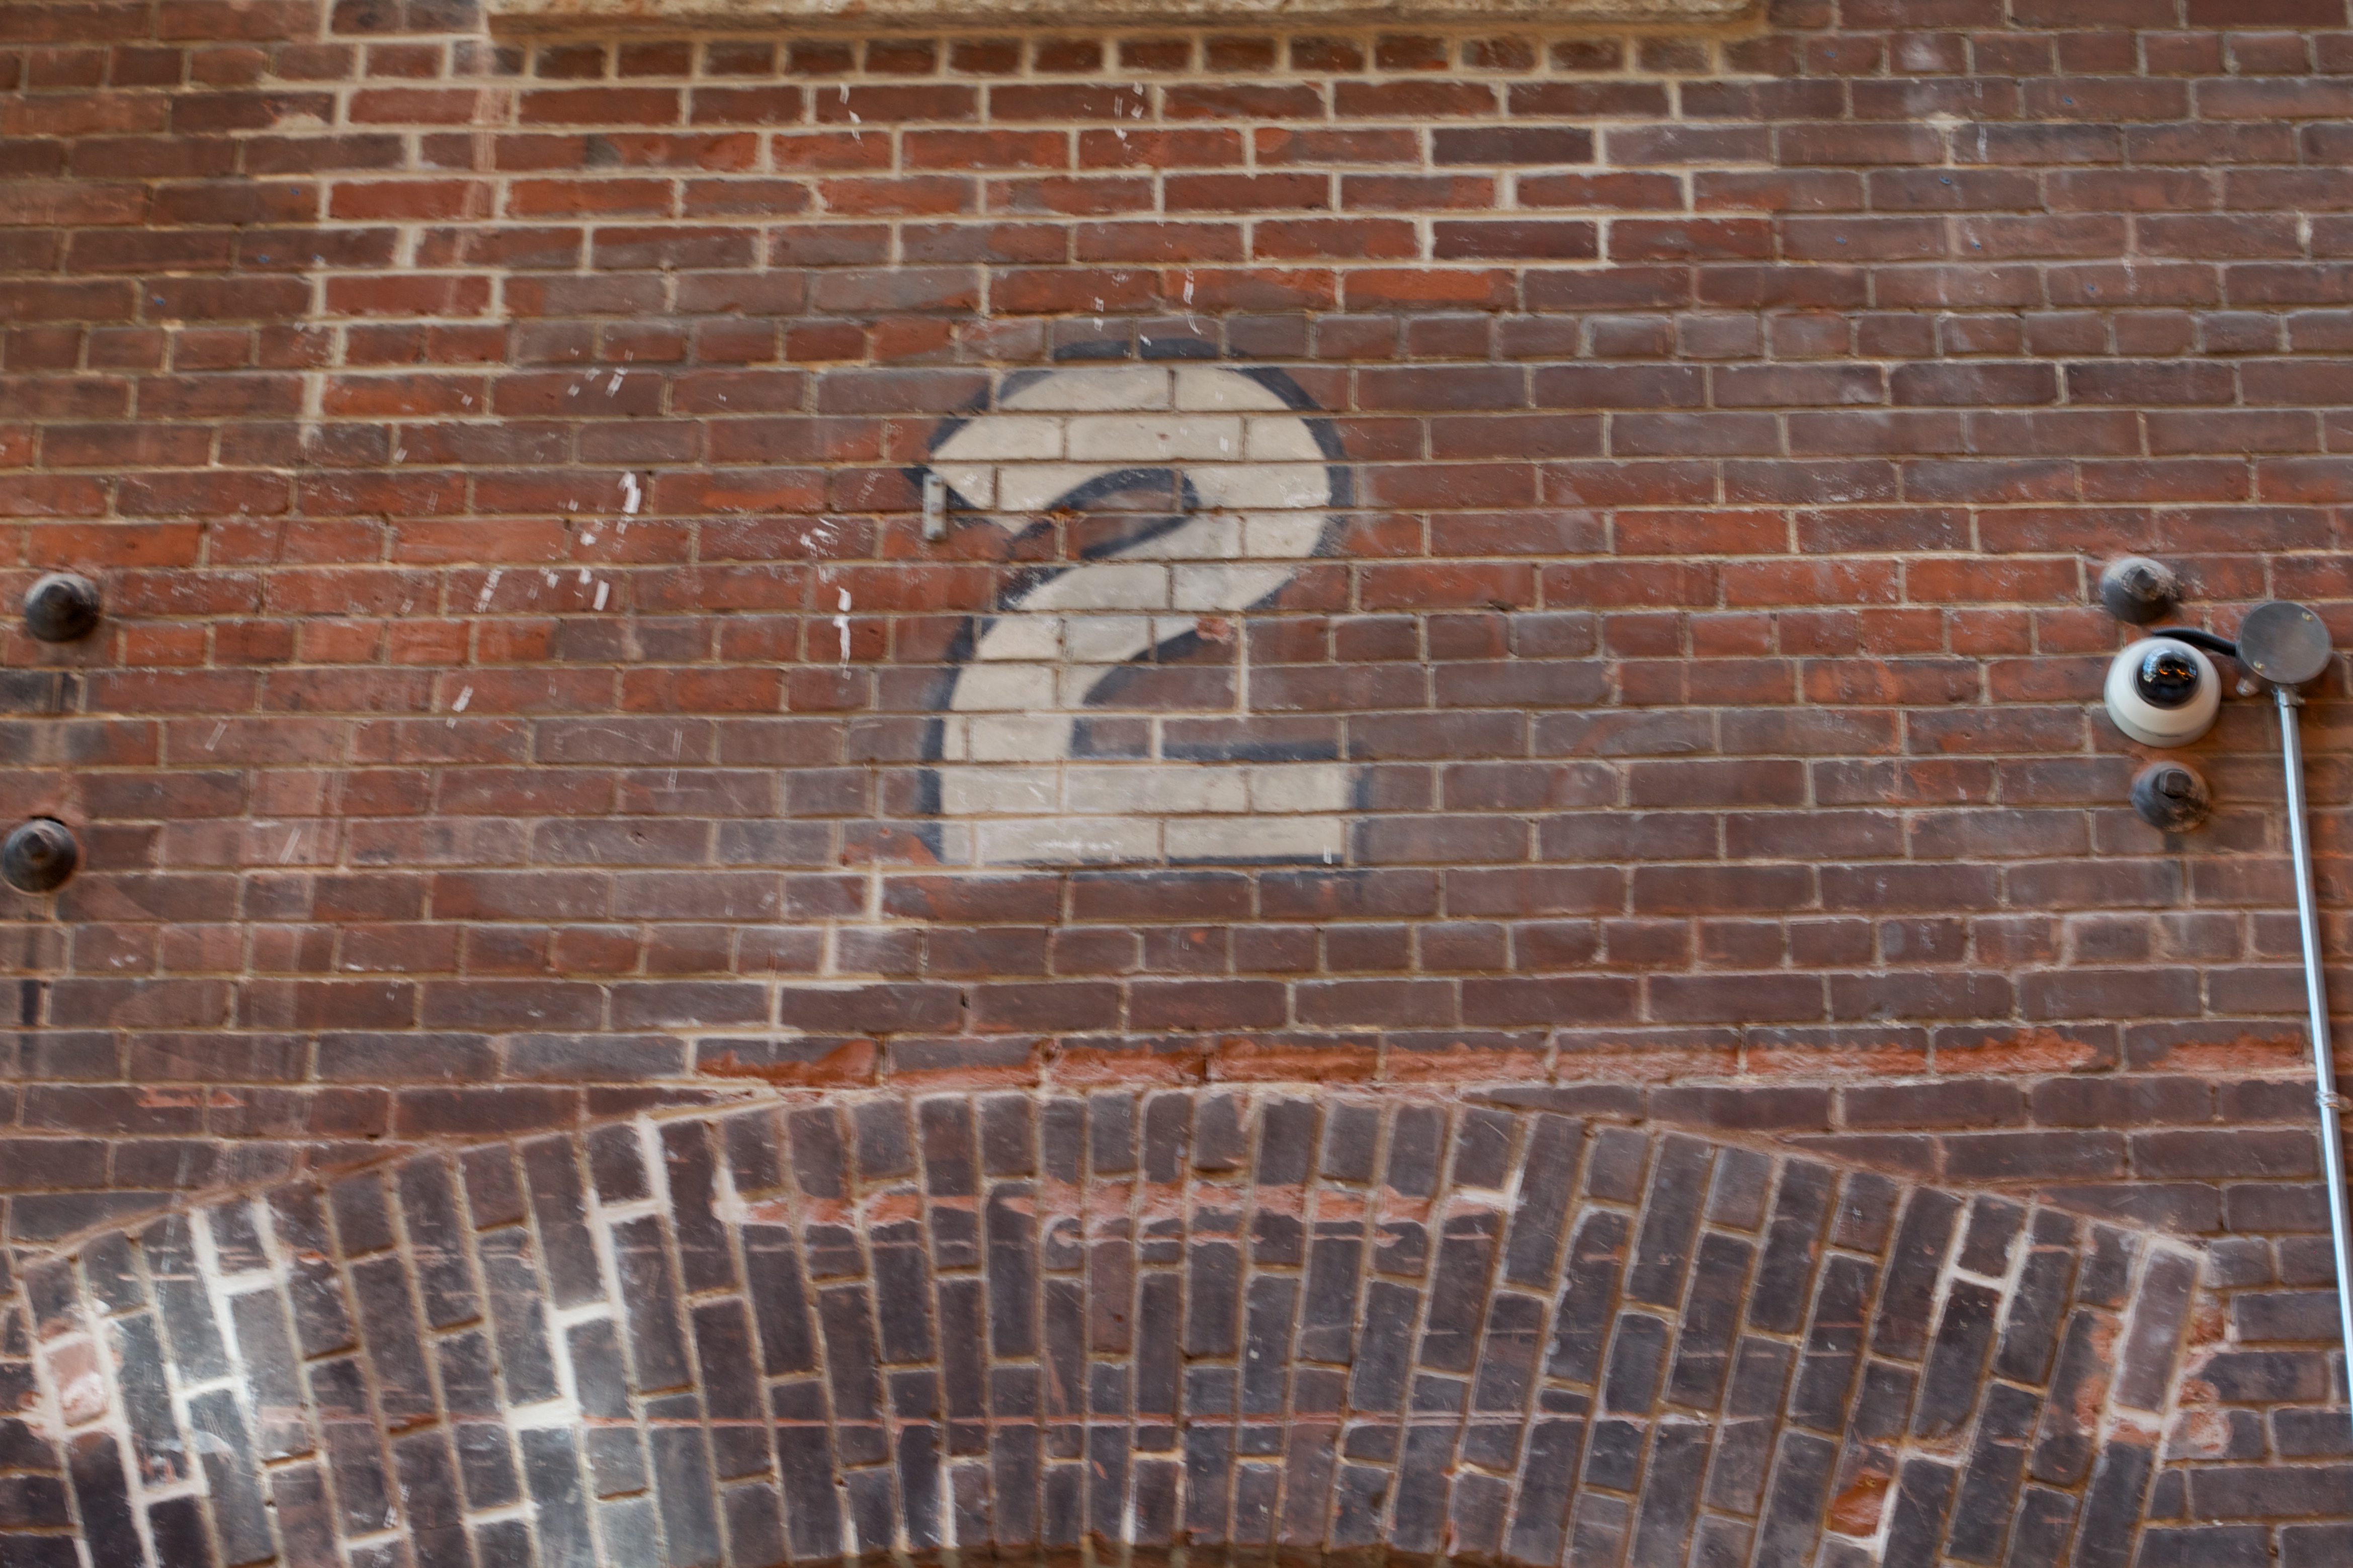
wall, brick, material, art, brickwork, odyssey, road surface